G.I. Rossolimo Boarding School Number 49

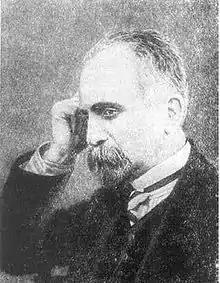
Grigory Ivanovich Rossolimo (1840–1928)

St. Mary's Shelter was founded in 1873 through the efforts of a well-known philanthropist and pediatrician Varvara Evgrafovna Chertovaya (1805–1903), and N.A.Tolskogo (1832–1891), a professor at a Moscow University. The shelter accepted children as young as the age of five who had dementia, epilepsy, and blindness. The number of children was gradually increasing and by 1907 had reached 62. The institution was a charity organisation and was supported by private donations.